Timothy Massad

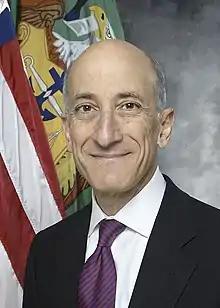
Massad's Treasury portrait

The Emergency Economic Stabilization Act of 2008 was enacted in October 2008 in response to the 2008 financial crisis. It created the Office of Financial Stability within the Treasury Department to administer the Troubled Asset Relief Program (TARP), a $700-billion bailout fund for the financial industry.